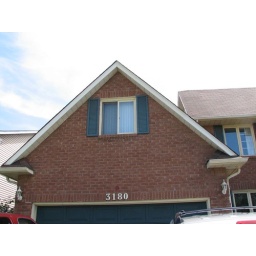
thats the window in *the green nook*